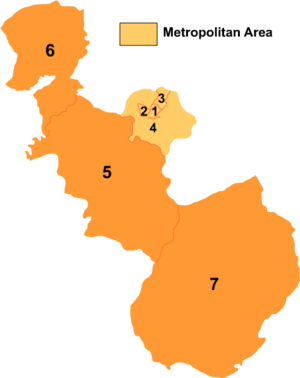
Anshan / Administrative enheder
Kort over Anshan
Anshan er en by på præfekturniveau i provinsen Liaoning i Kina. Præfekturet har et areal på 9.252 km² og en befolkning på 3.584.000 mennesker, heraf 1.285.849 i byområdet. Byen har Kinas største jern- og stålværkskompleks. I dette område er der mange jern- og kulminer. Anshan har en vigtig produktion av jernbaneskinner, kabler og lignende stålprodukter, og har også industrianlæg for kemikalier, traktorer, maskineri, cement og papir, og olieraffinaderi.